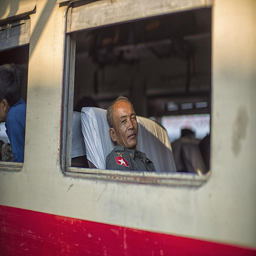
A man is relaxing in the seat of a passenger train.
A man in uniform looks out the window of a train.
A man sitting back in a train car looking out a window.
A man sitting in seat inside of a train.
A man sitting on a bus looking out his window .